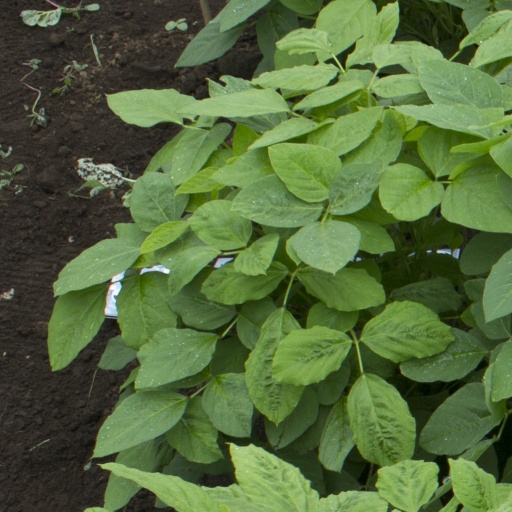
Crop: soybean